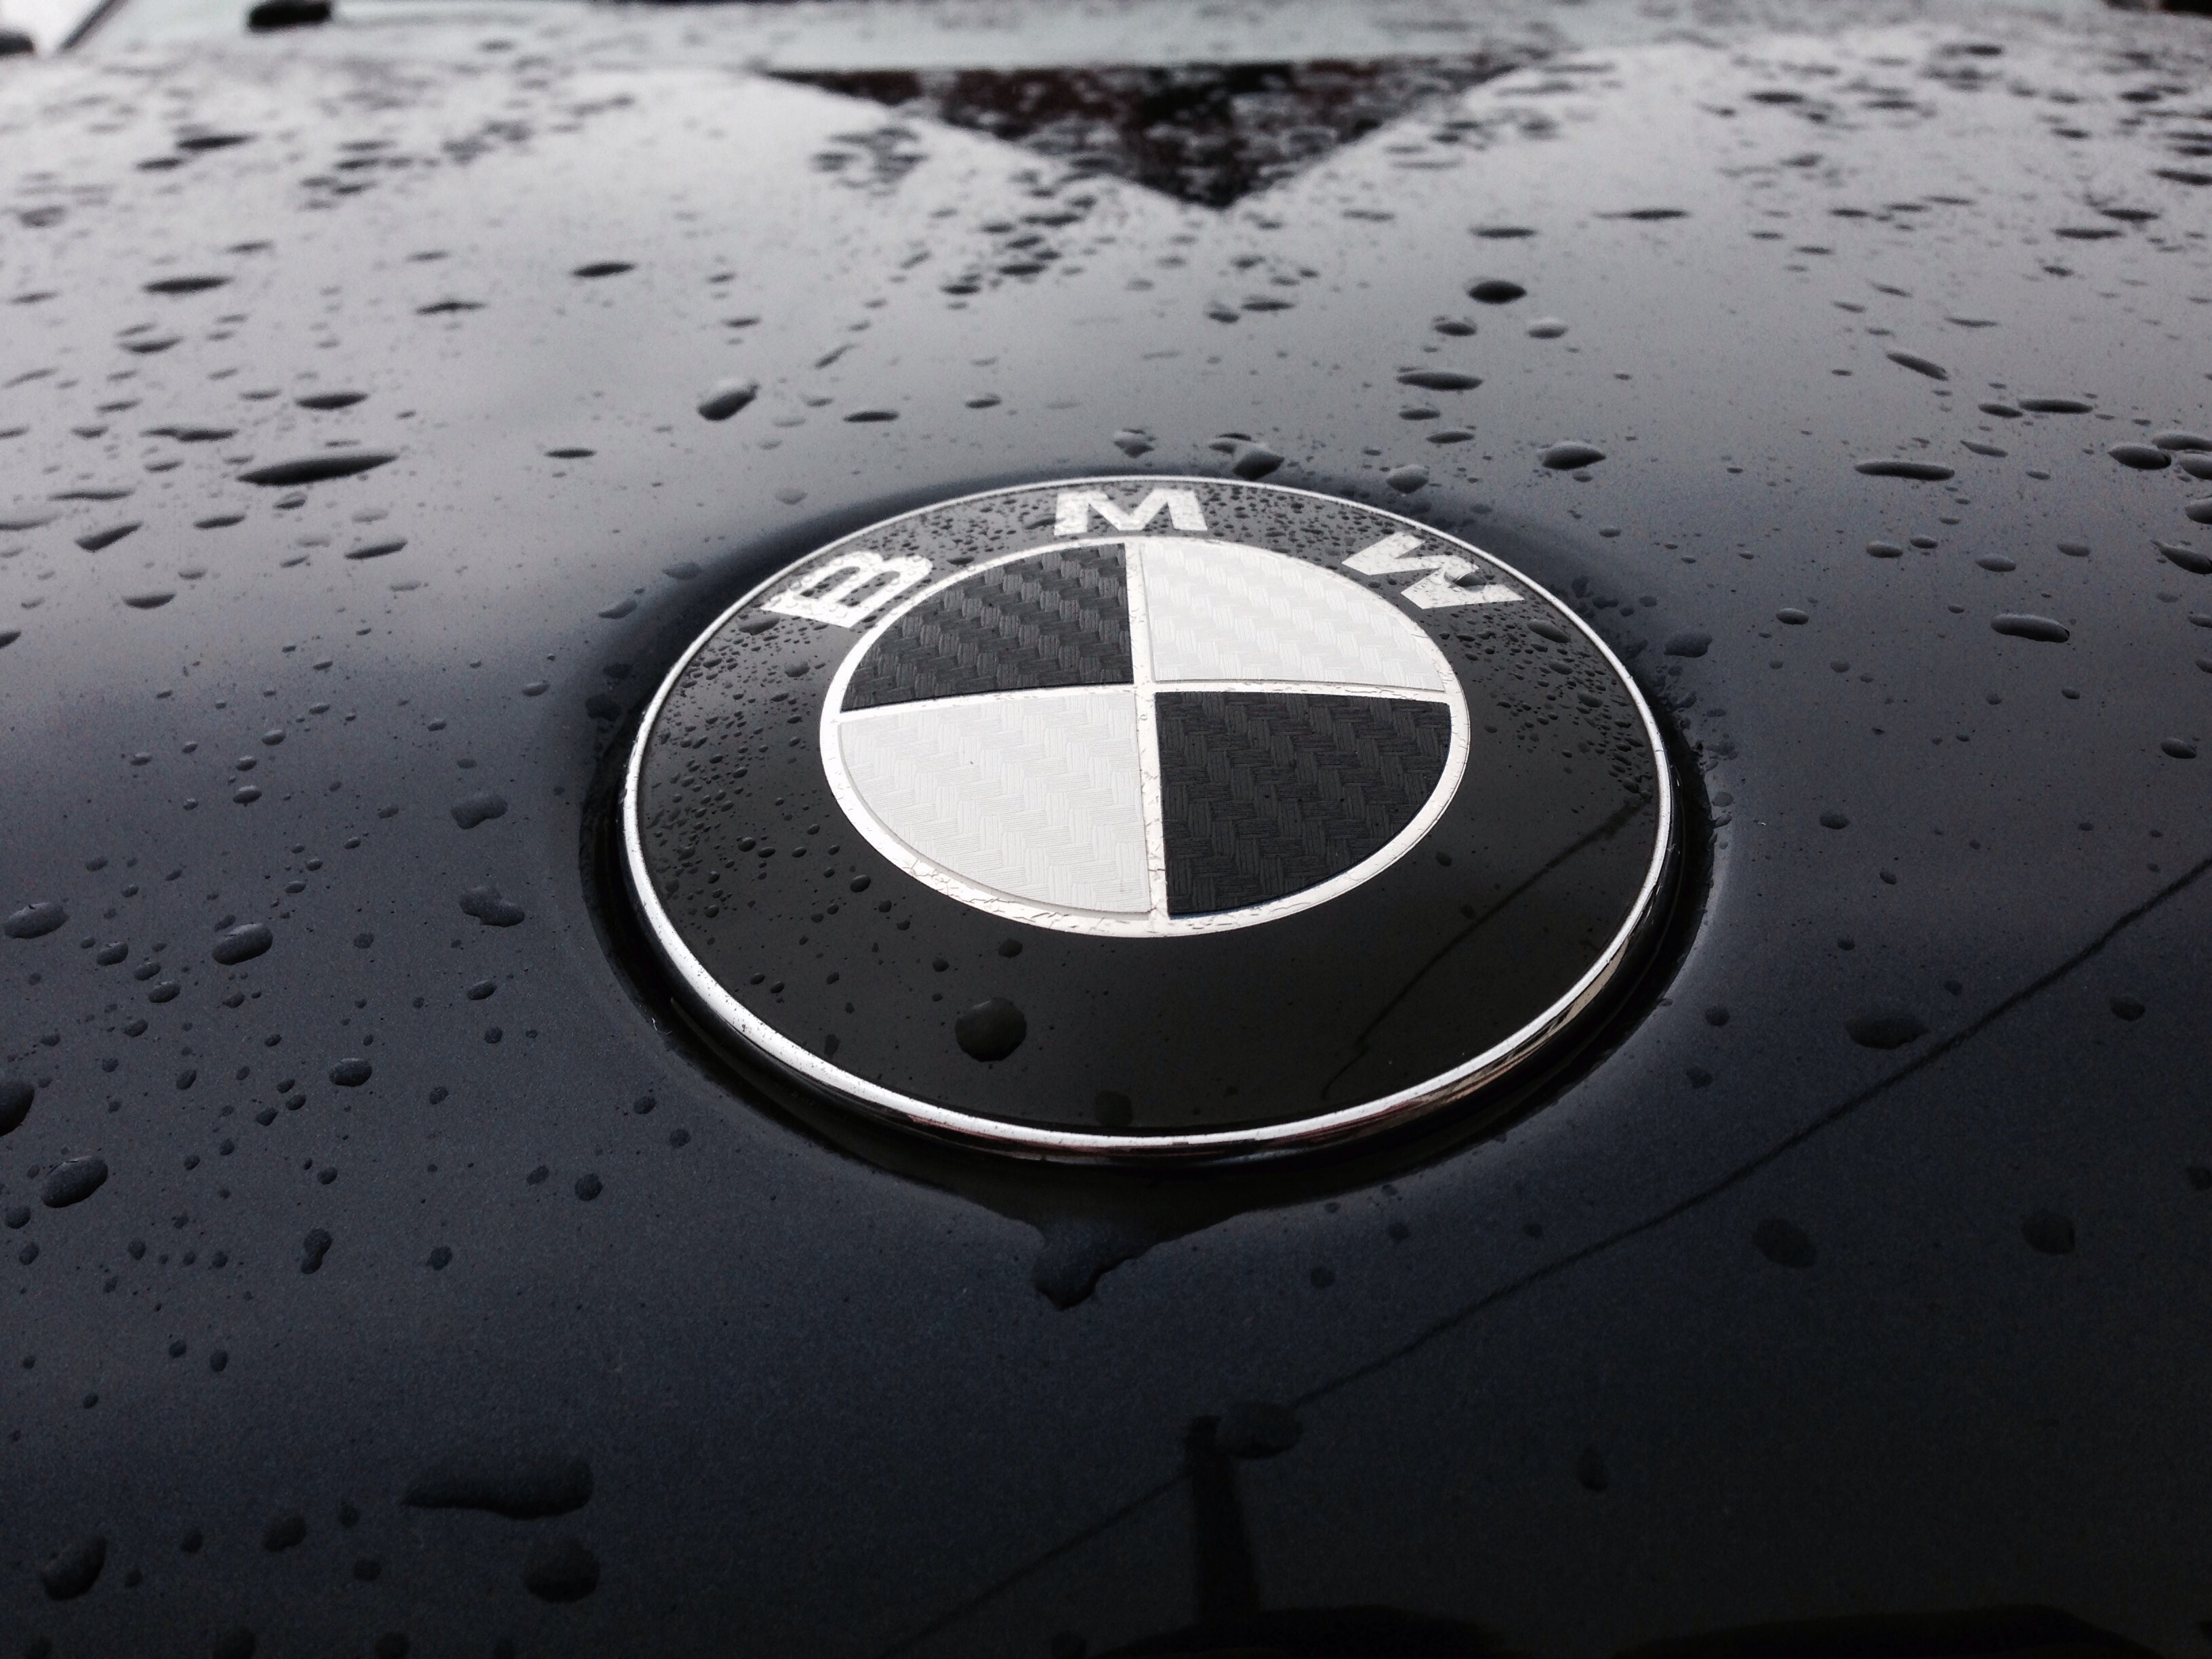
drop, black and white, wheel, number, reflection, symbol, weather, monochrome, circle